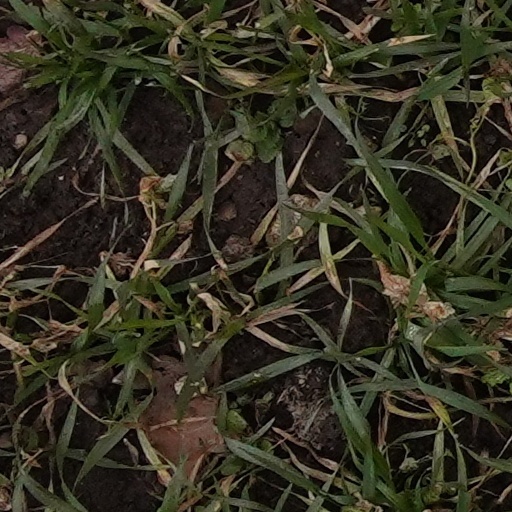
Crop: wheat